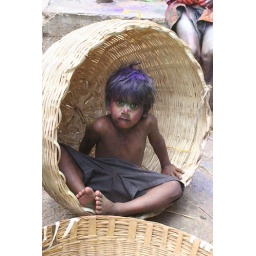
boy in a basket